Shipai metro station

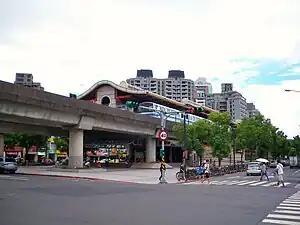
Exterior

Shipai (formerly transliterated as Shihpai Station until 2003) is a metro station in Shipai, Taipei, Taiwan served by Taipei Metro. In the past, the station belonged to the now-defunct Tamsui railway line.